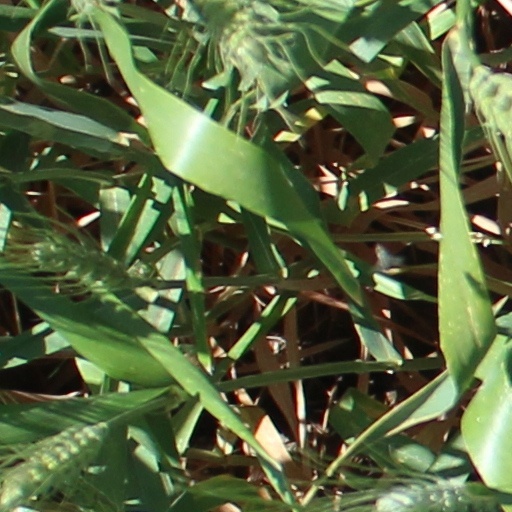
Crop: wheat